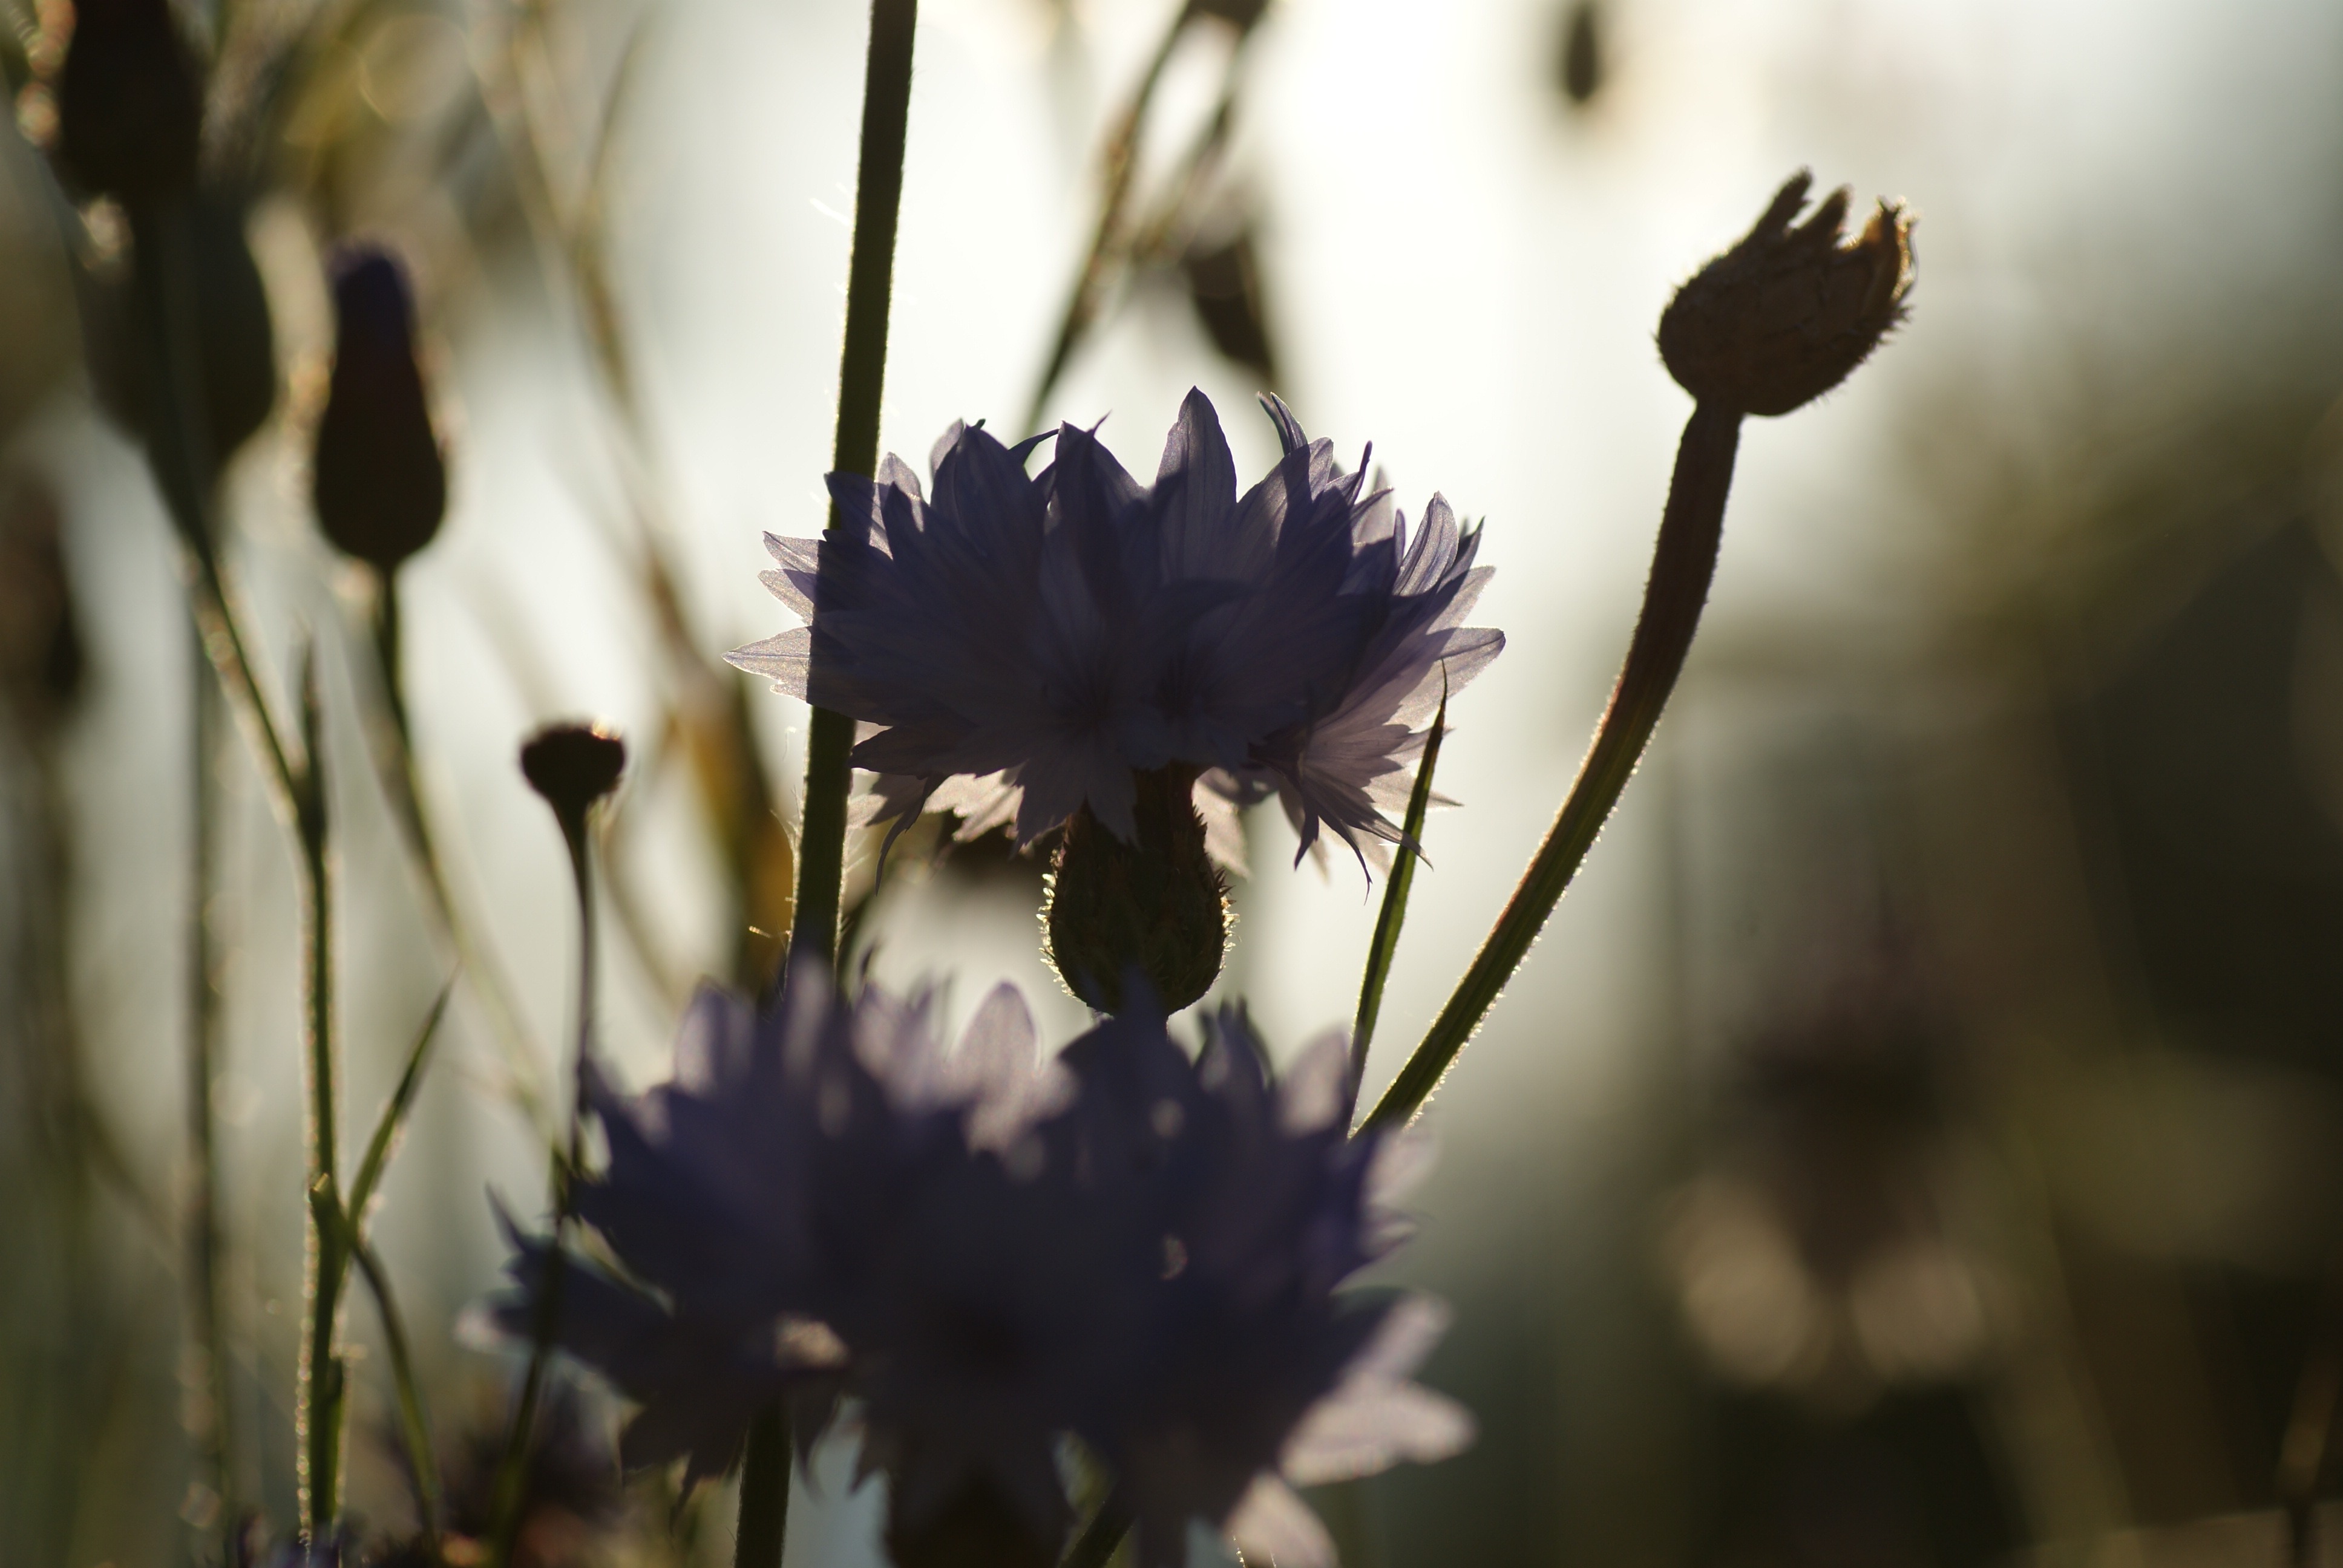
nature, branch, blossom, plant, photography, sunlight, flower, purple, petal, bloom, botany, flora, wildflower, close up, mood, tender, back light, macro photography, flowering plant, virgin in the green, plant stem, land plant